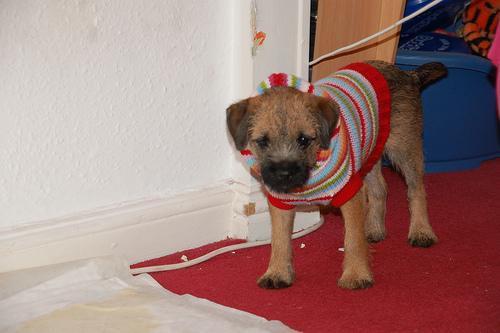
Border_terrier